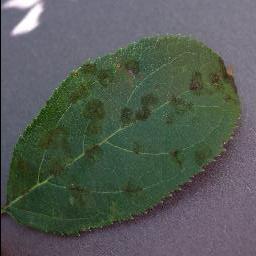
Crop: apple
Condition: scab